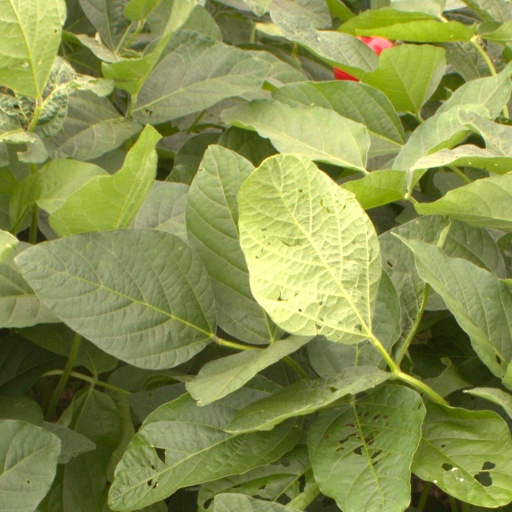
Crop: soybean